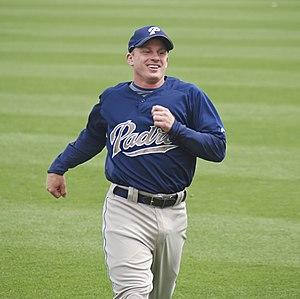
David Mark Eckstein est un joueur d'arrêt-court et de deuxième but qui évolue dans les Ligues majeures de baseball de 2001 à 2010.